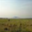
Label: plain